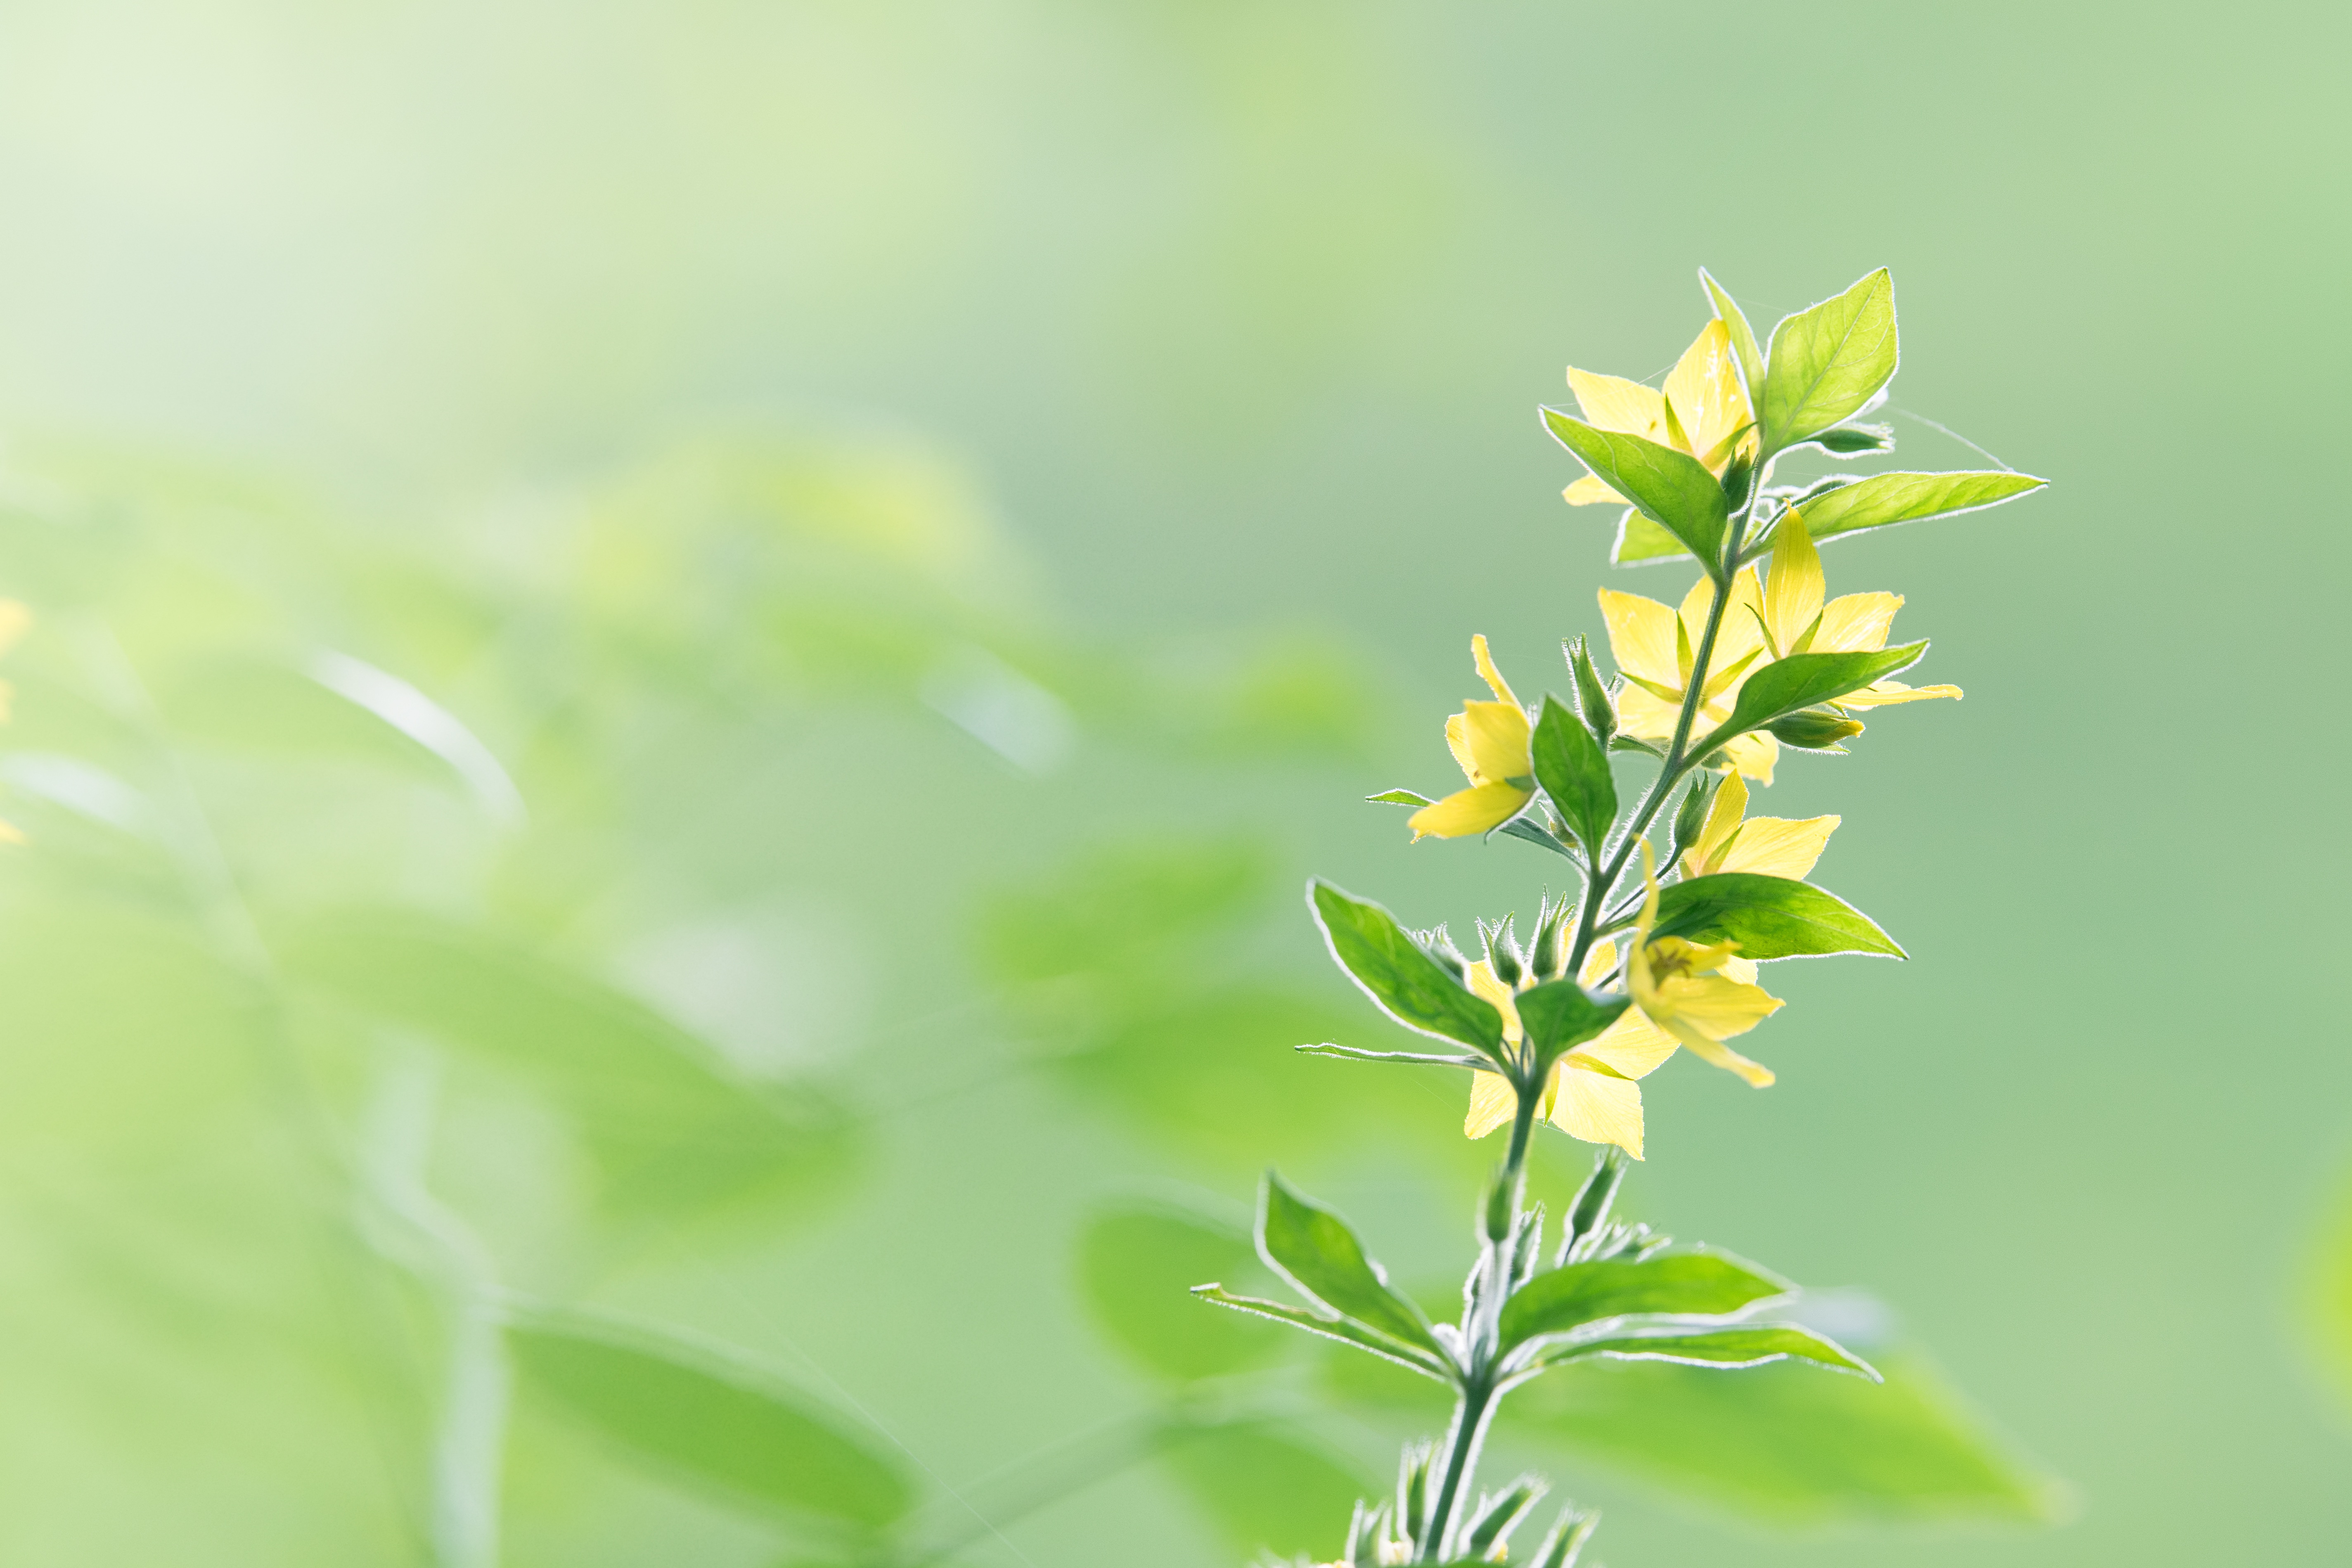
tree, nature, grass, branch, blossom, plant, leaf, flower, bloom, green, herb, produce, romantic, botany, yellow, close, flora, wild flower, wildflower, wild plant, pointed flower, background, pastel, shrub, soft, mood, fragile, tender, field flower, gentle, back light, macro photography, flowering plant, background floral, grass family, plant stem, woody plant, land plant